Banff Castle

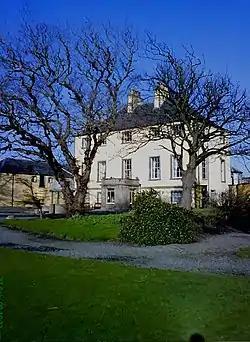
The modern mansion house known as Banff Castle

Banff Castle is a ruined former royal castle near Banff, Aberdeenshire, Scotland.